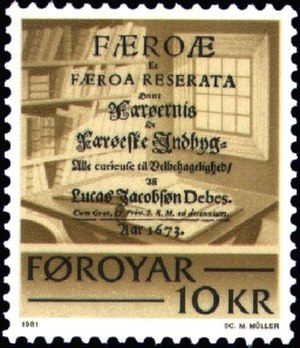
Lucas Jacobsøn Debes
Færoæ & Færoa reserata. Det er Færøernis oc Færøeske Indbyggeris Beskrifvelse. Kopenhagen: 1673, London: 1676, Leipzig: 1757, Tórshavn: 1963,e 2005 - Lucas Debes’ pionierværk om Færøerne på et er færøsk frimærke fra 1981
Lucas Jacobsøn Debes var præst og topograf.